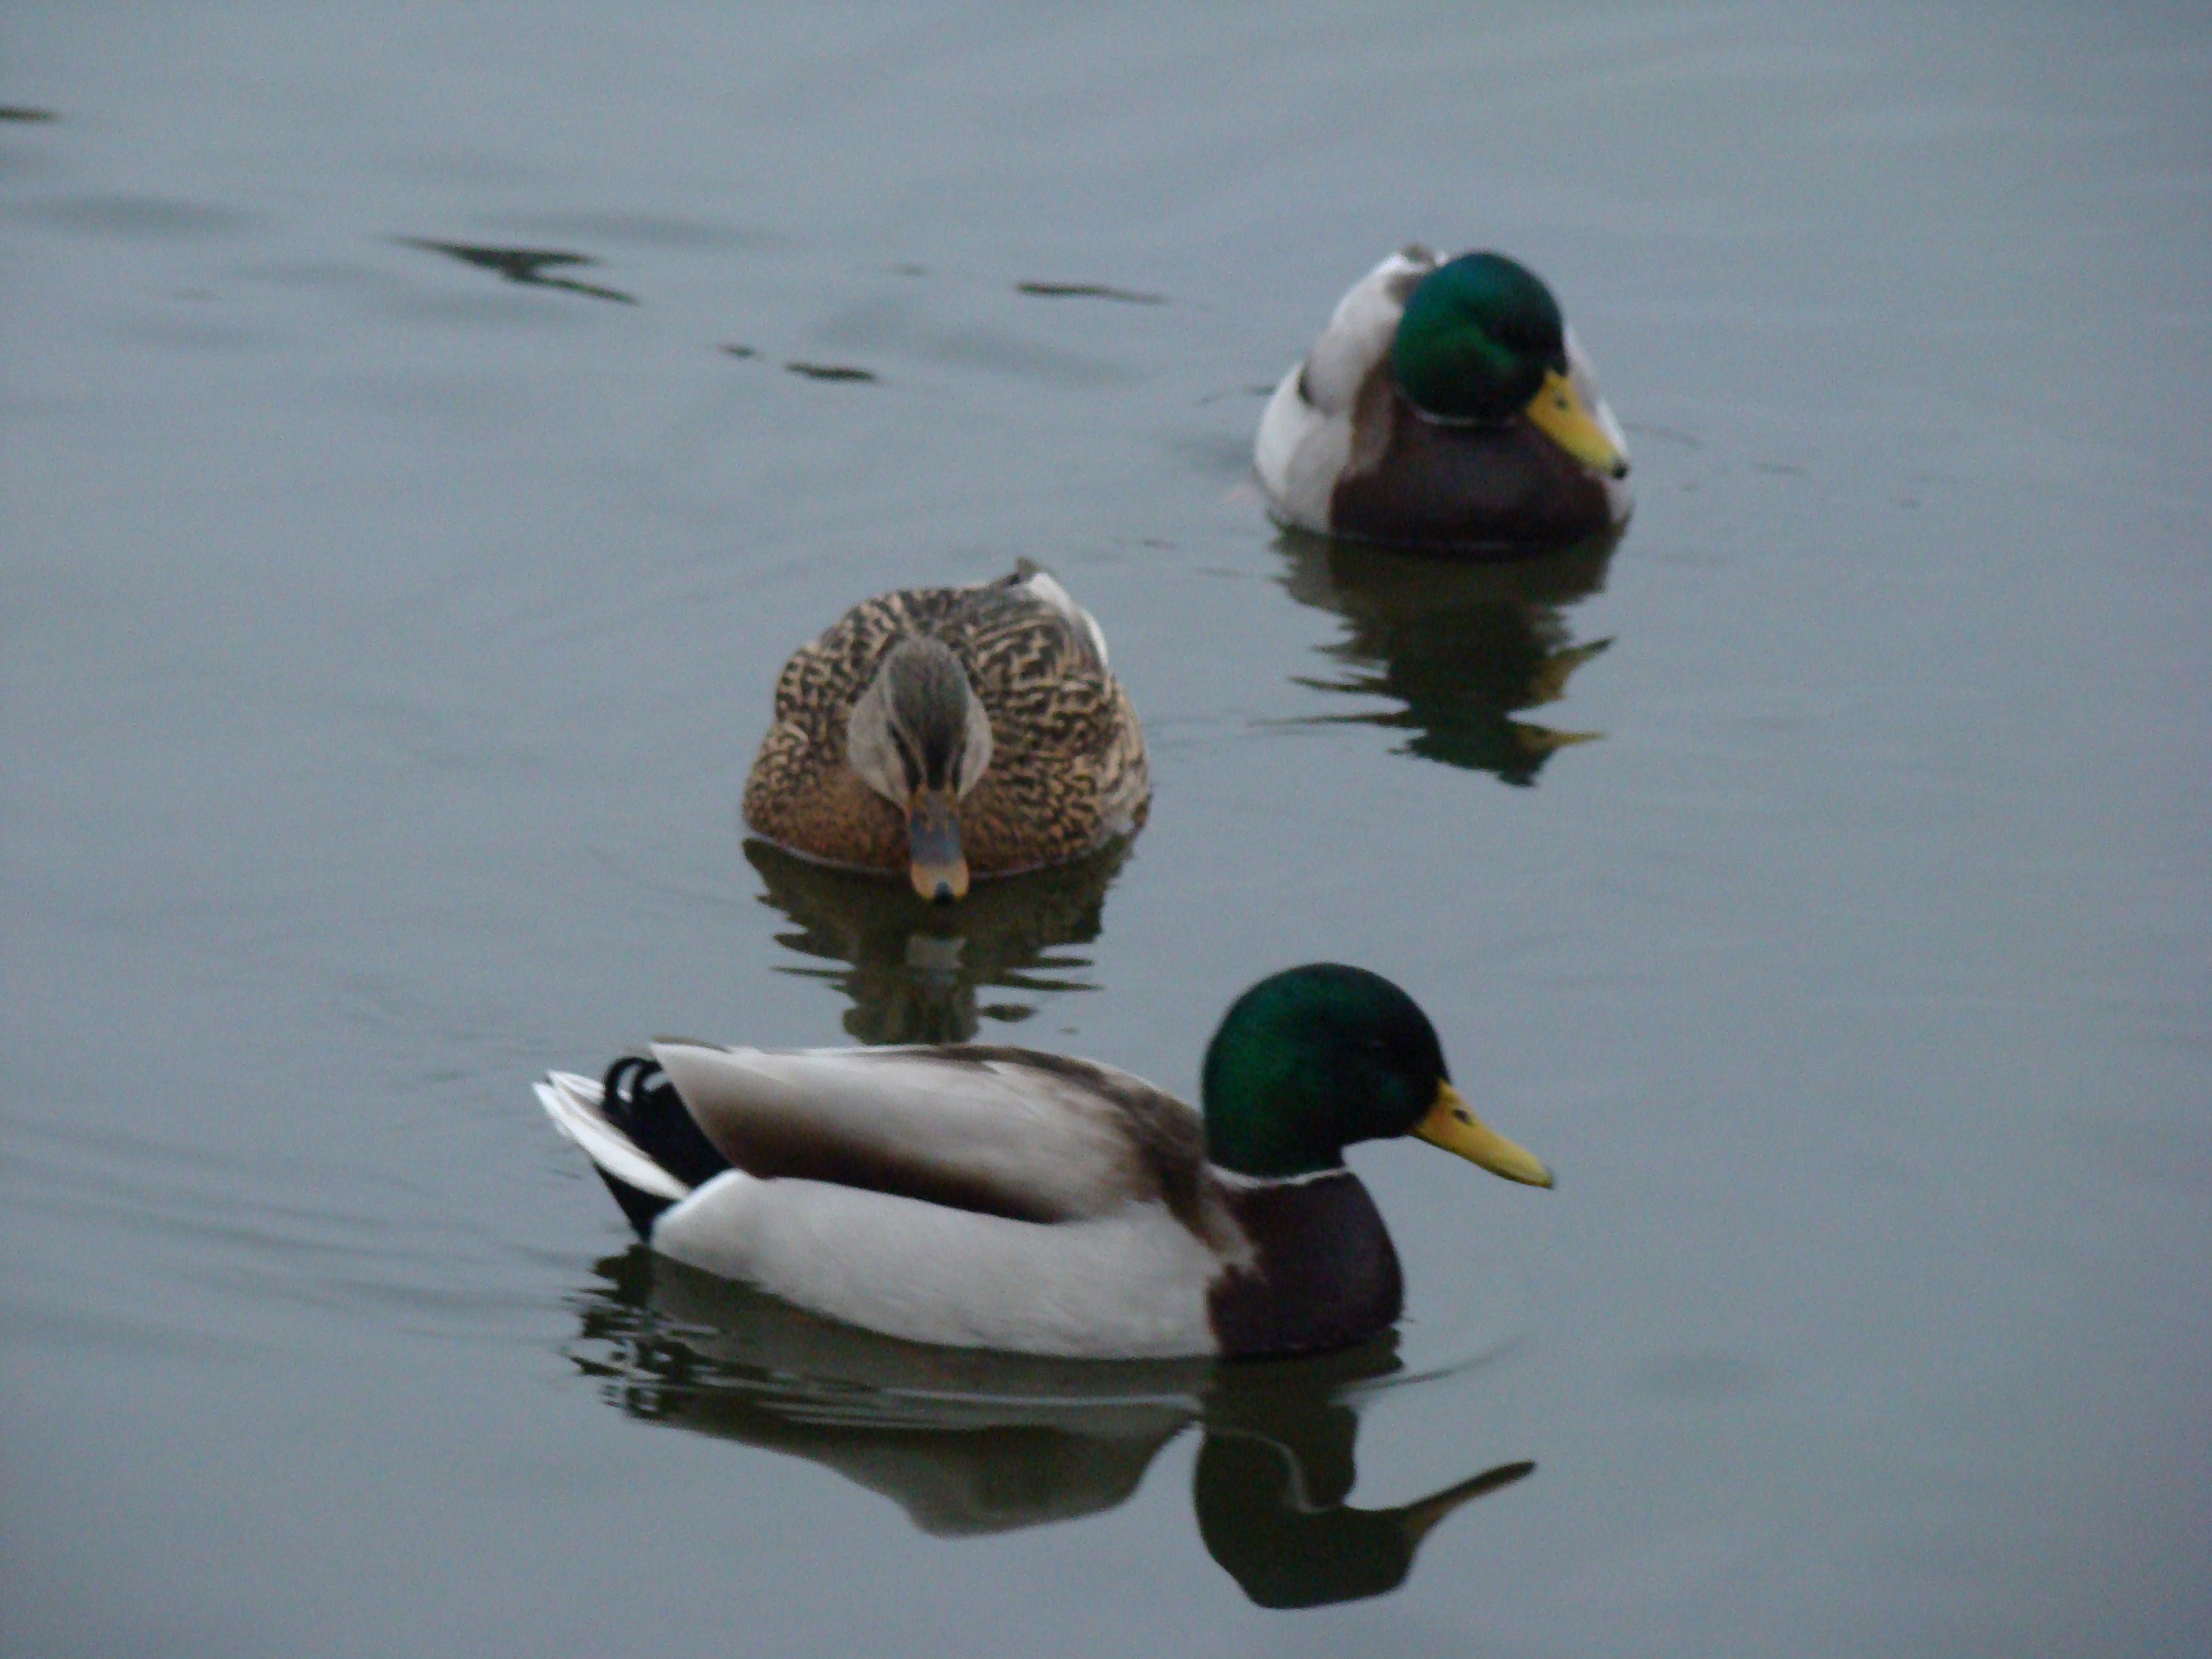
nature, bird, wing, beak, fauna, birds, duck, vertebrate, sony, ducks, moscow, waterfowl, water bird, mallard, canard, dsch9, ducks geese and swans, seaduck